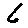
Label: 6